Shay Stern

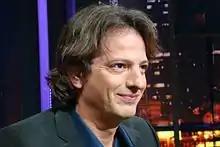
Stern in 2013

Stern was born on 1967. He is one of four children of journalist Yair Stern. His grandfather Avraham Stern was the leader of the militant Zionist group named Lehi, who was assassinated in 1942 by the British authorities in Mandatory Palestine.